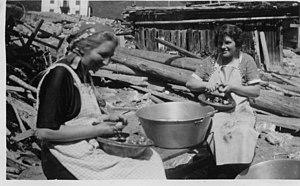
SCI Safien, Suisse, 1932. Hélène Monastier (à gauche) et une autre soeur du service civil.
Hélène Monastier, née le 2 décembre 1882 à Payerne et décédée le 7 mars 1976 à Lausanne, est une enseignante vaudoise. Elle fut une personnalité marquante des Socialistes chrétiens, du Service civil international et de la Société religieuse des Amis en Suisse romande.